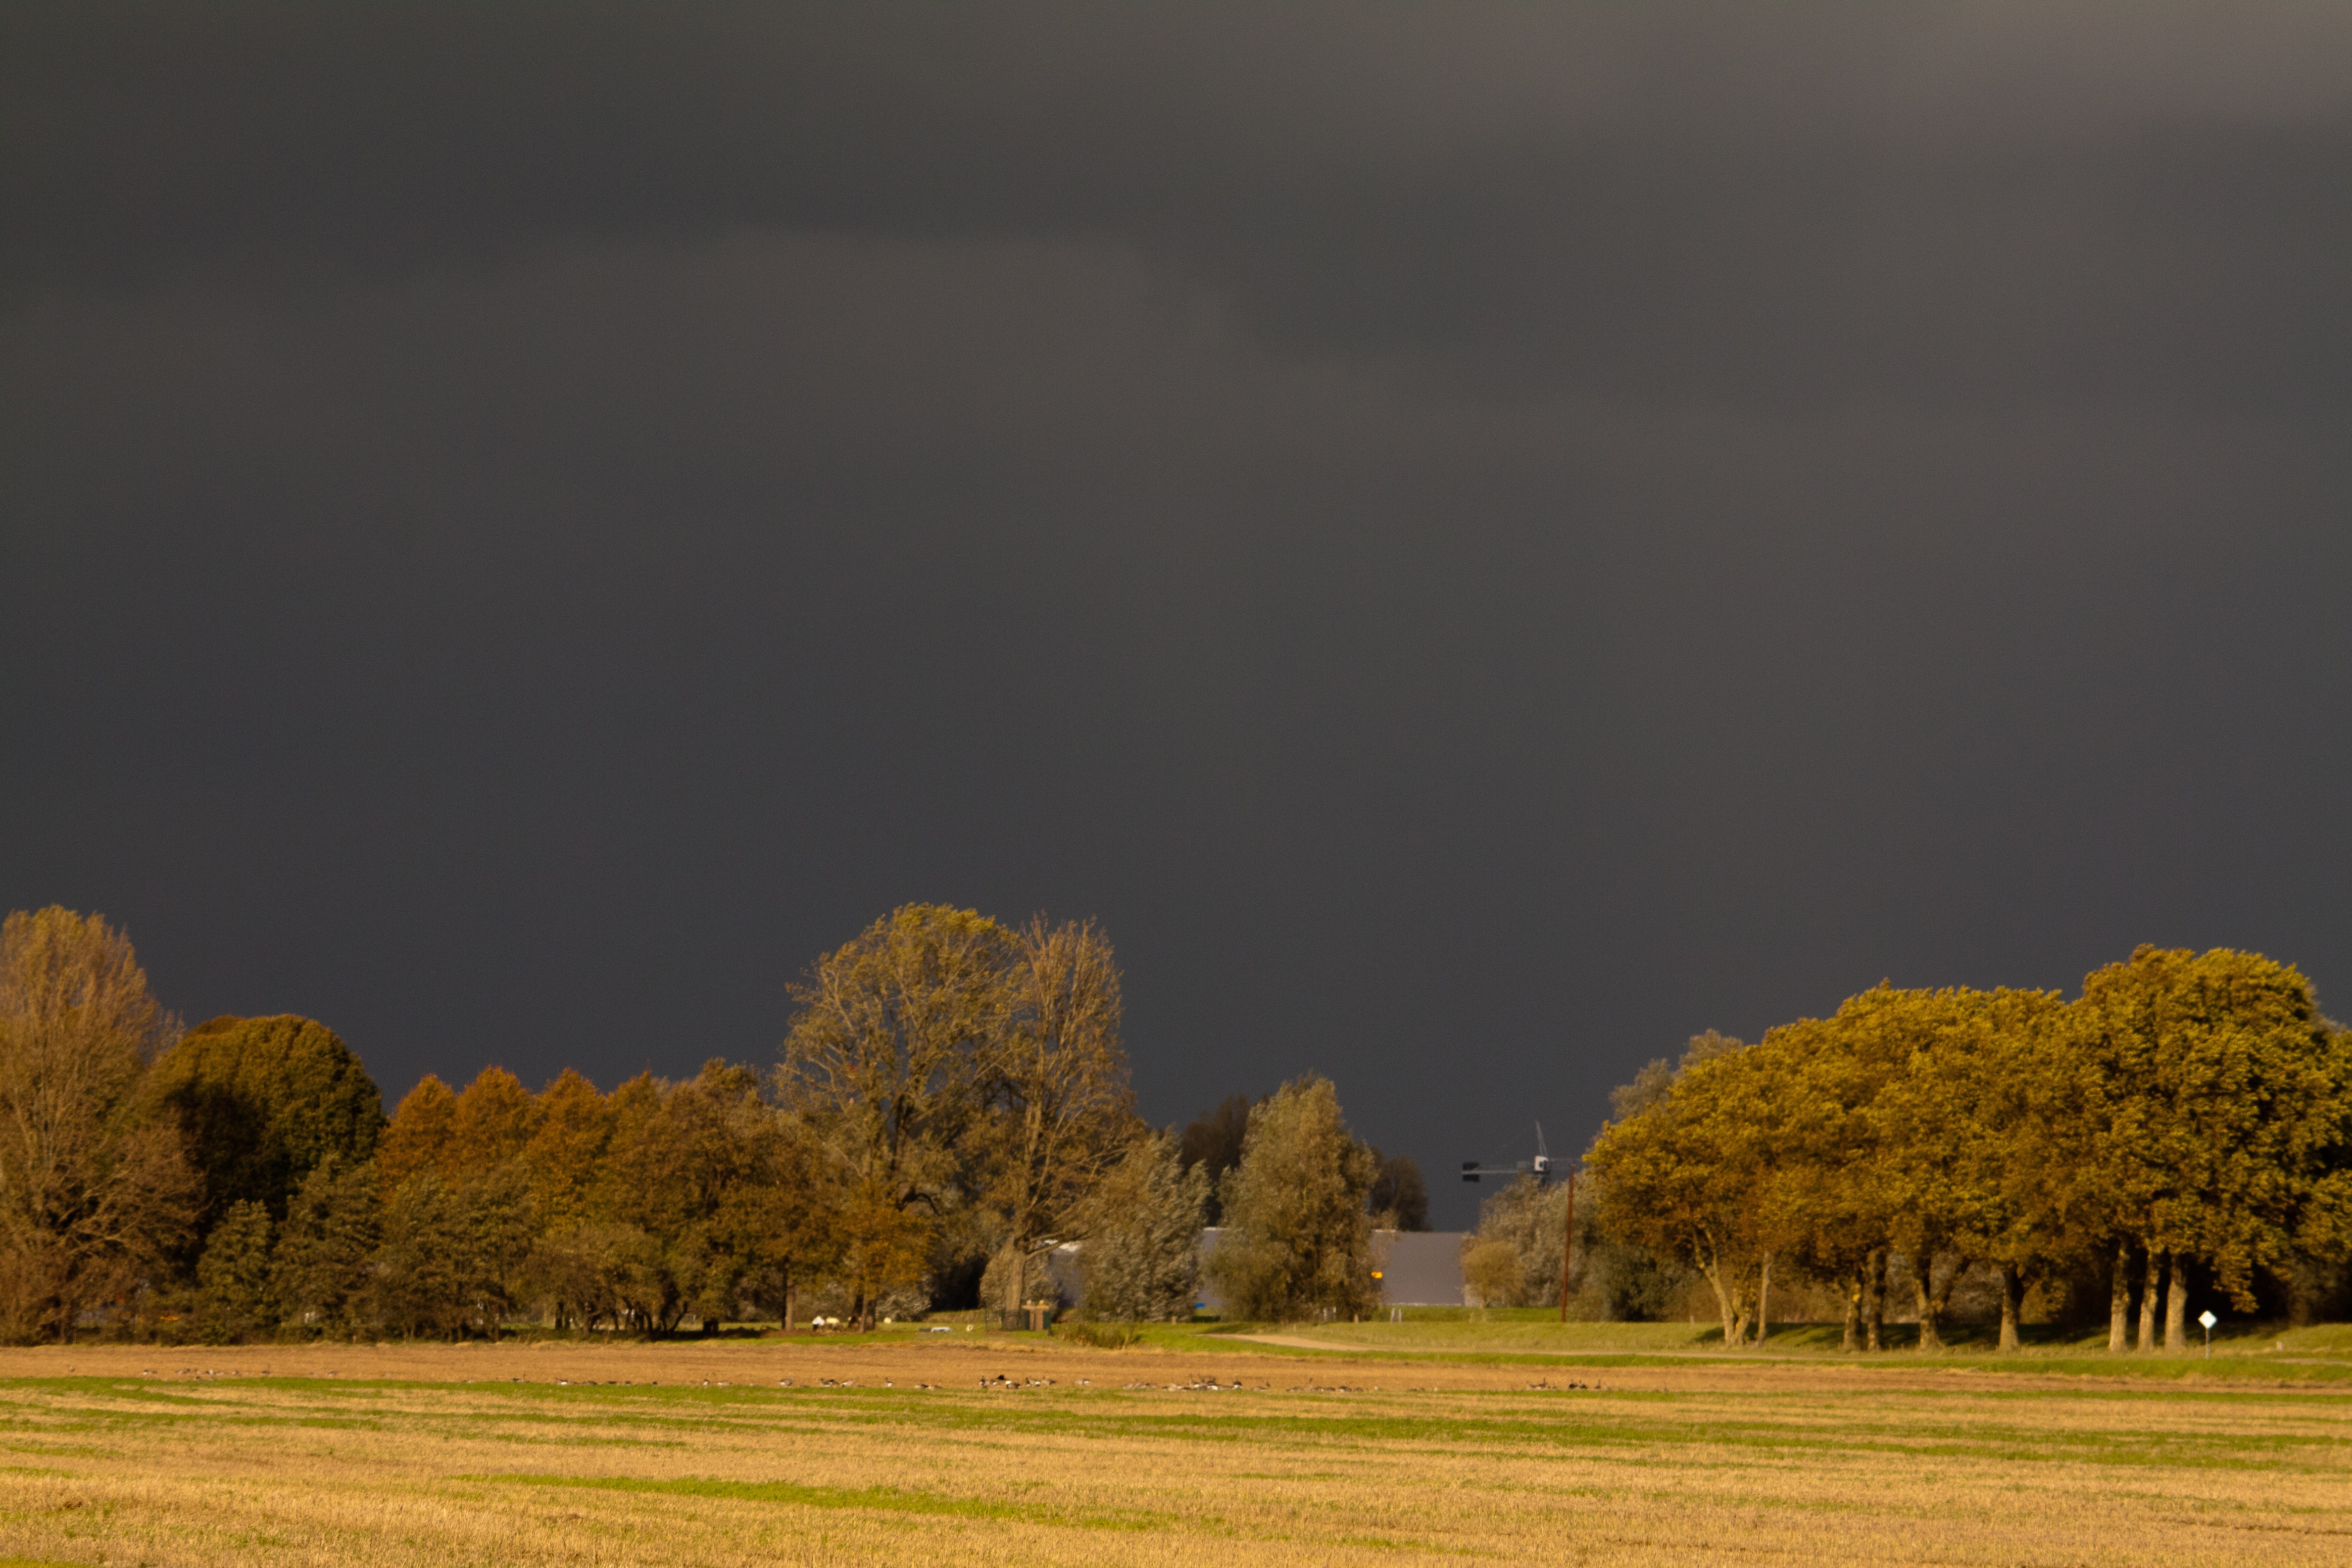
landscape, tree, nature, horizon, cloud, plant, sky, field, meadow, prairie, sunlight, morning, leaf, hill, dawn, dusk, evening, heaven, autumn, weather, storm, contrast, plain, trees, clouds, grassland, biesbosch, rural area, atmospheric phenomenon, woody plant, for rain